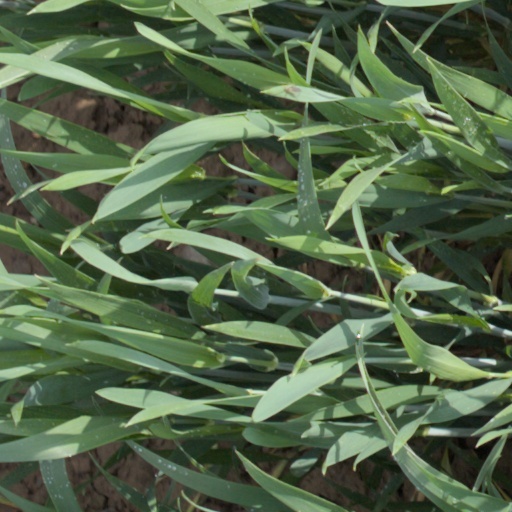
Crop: wheat